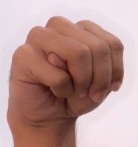
ASL sign: M